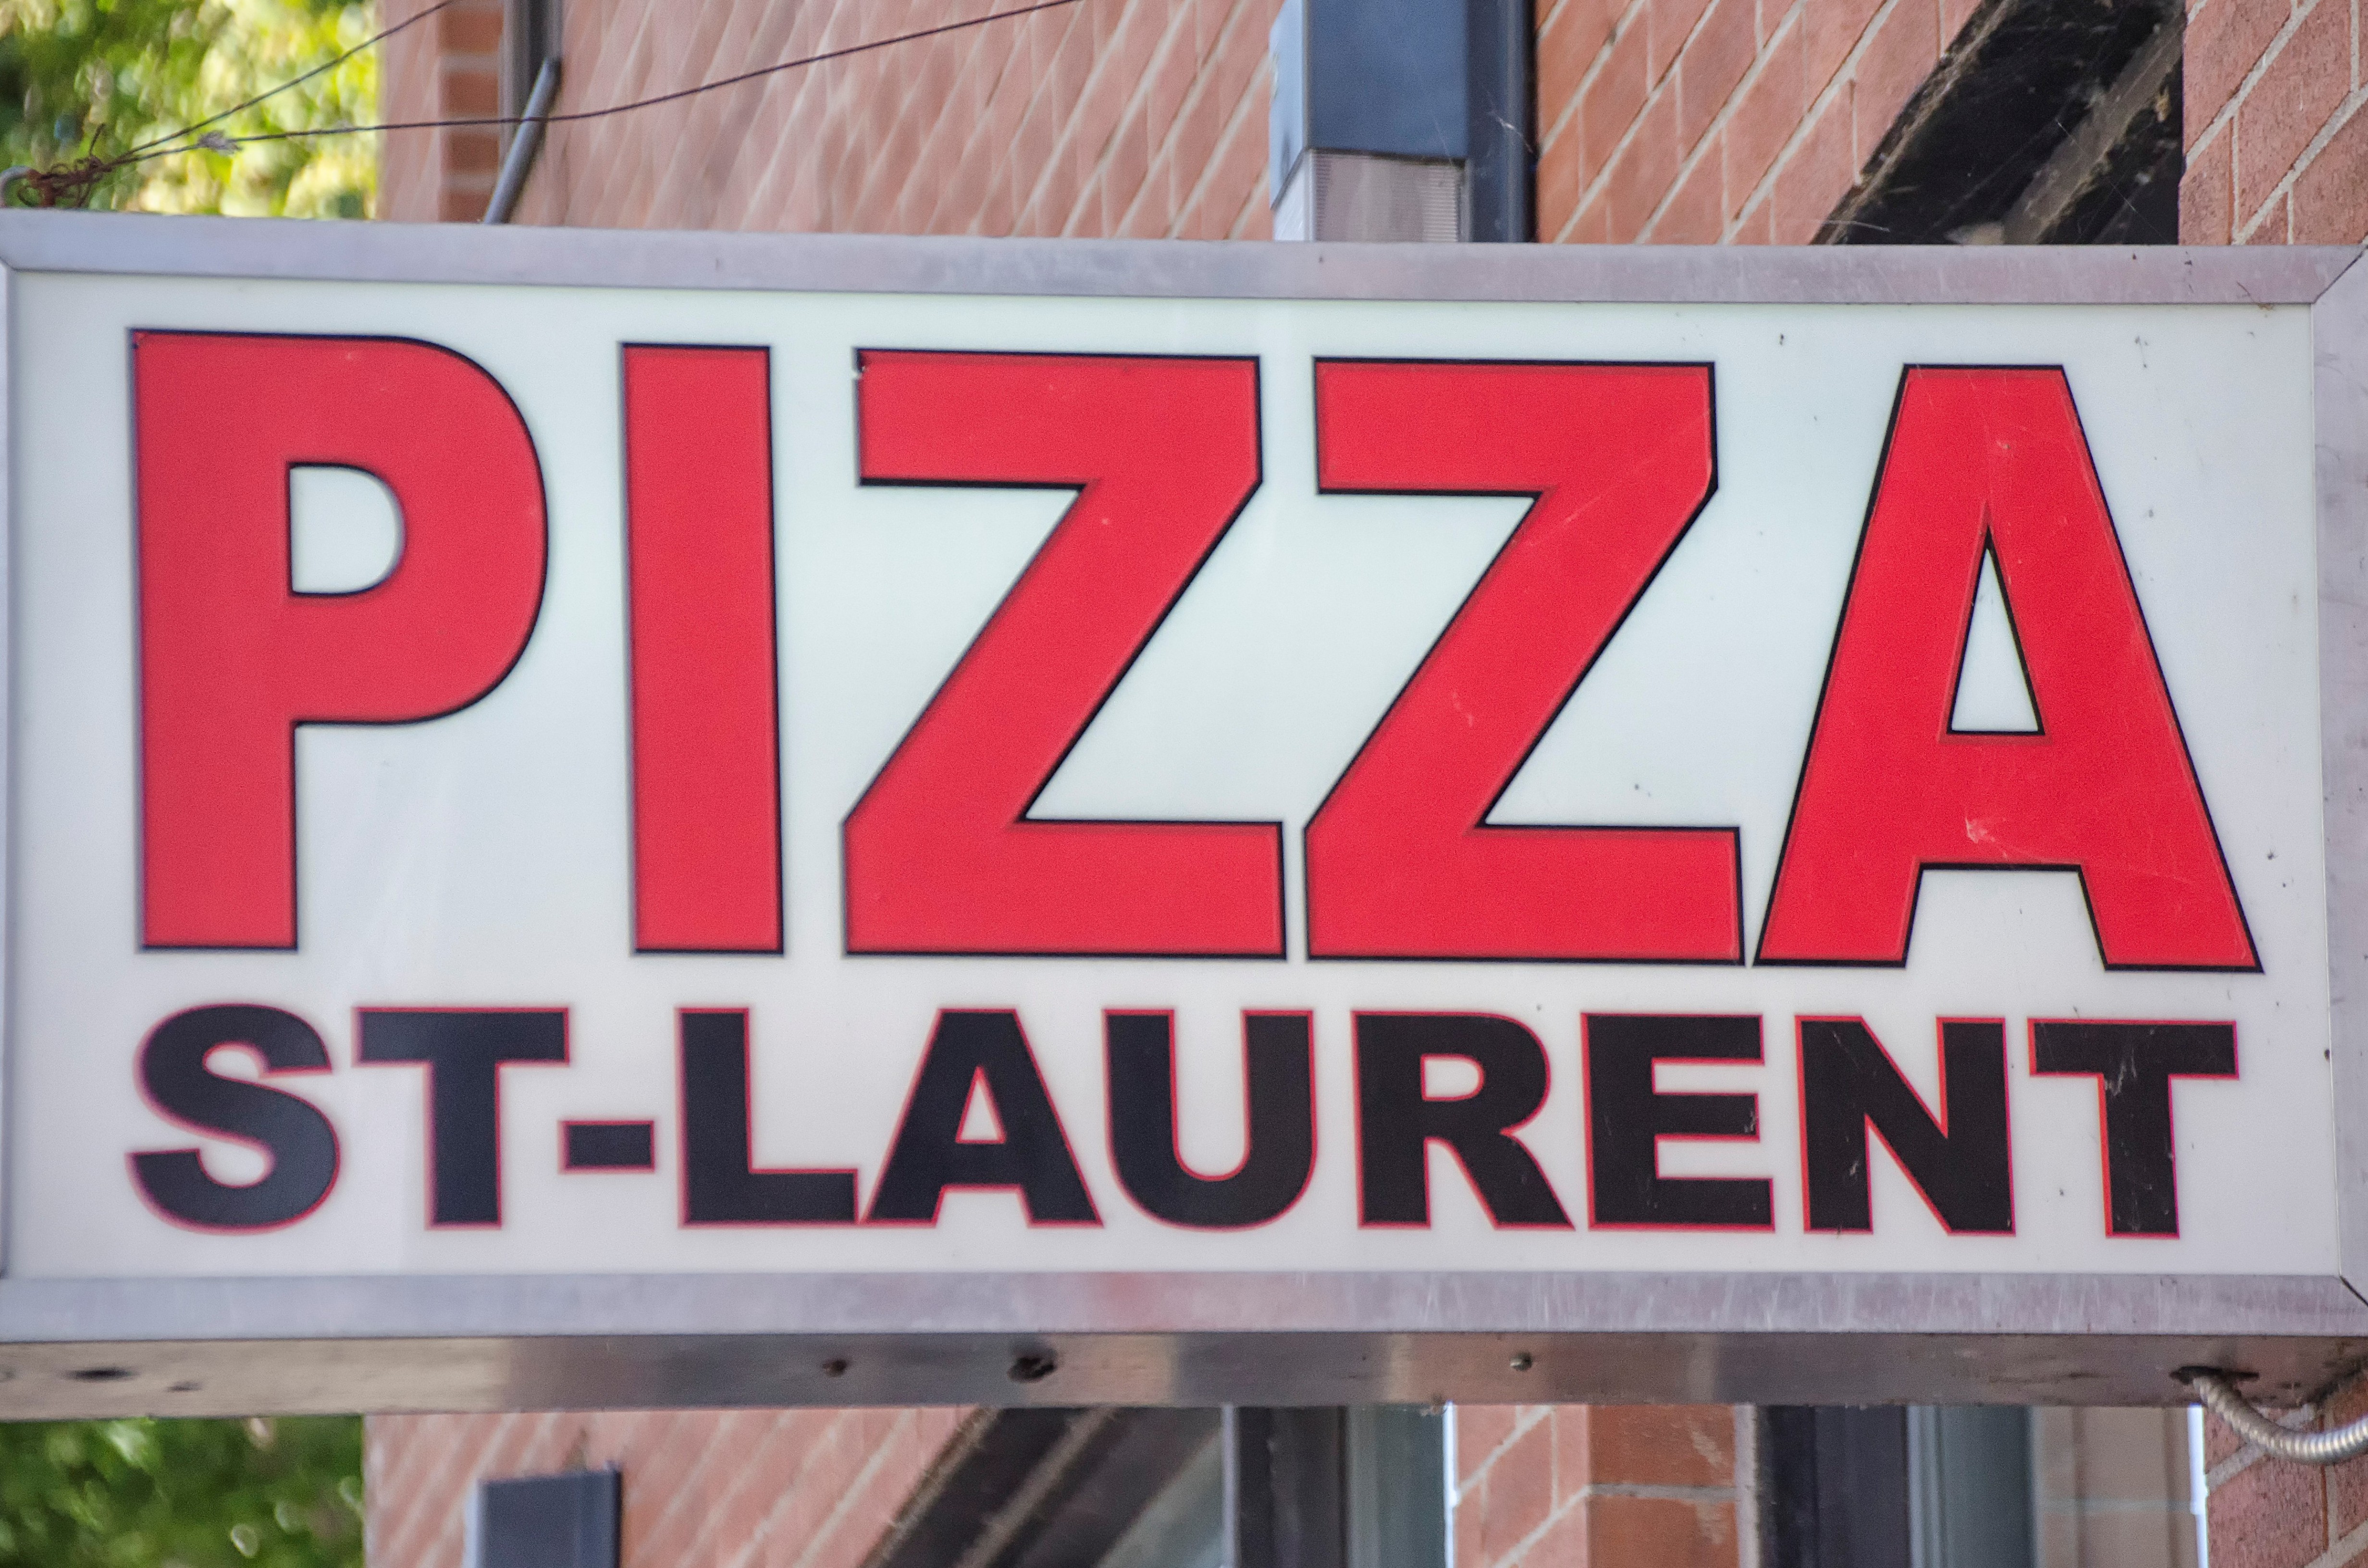
city, advertising, sign, banner, street sign, signage, de, of, canada, quebec, montreal, ville, traffic sign, automotive exterior, vehicle registration plate